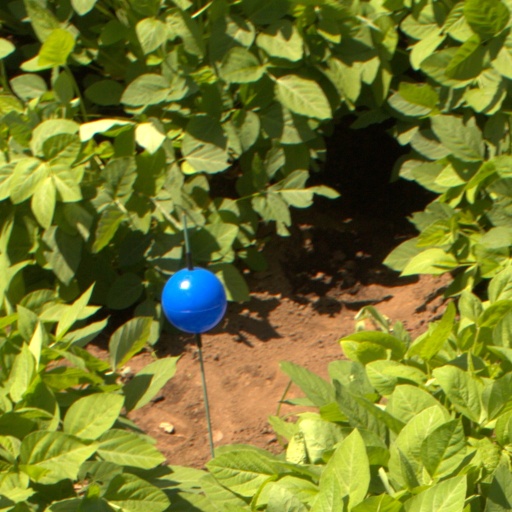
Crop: soybean